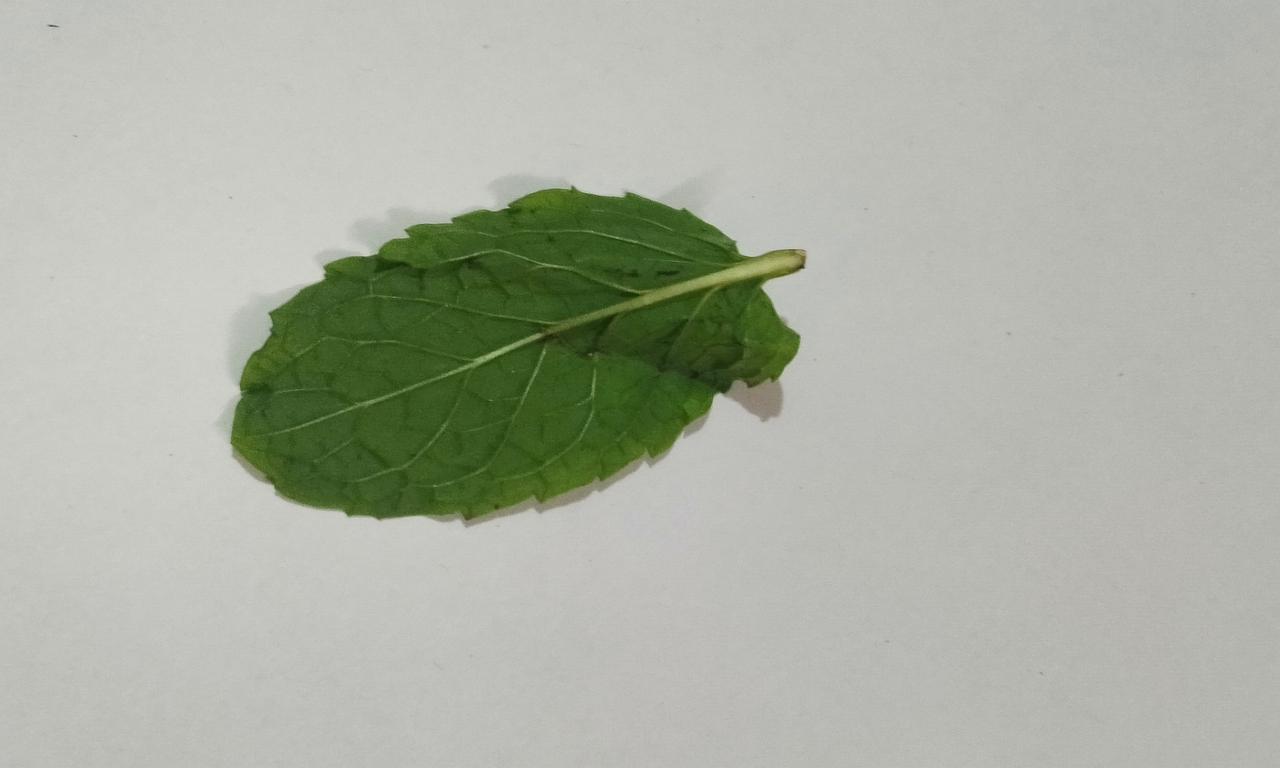
Label: Fresh